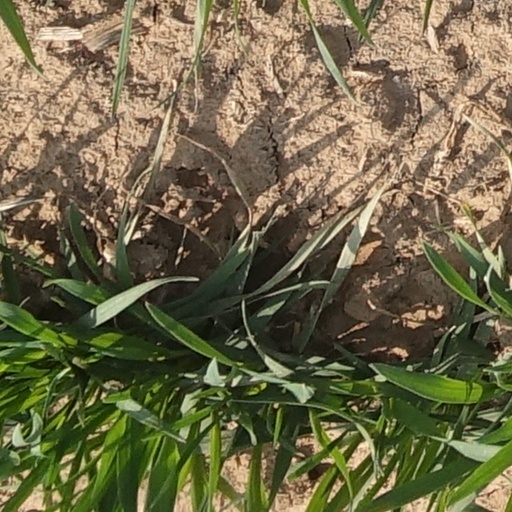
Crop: wheat